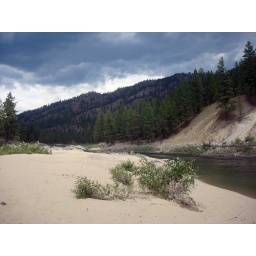
A river beach in Washington state. In North America for the summer of 2010.